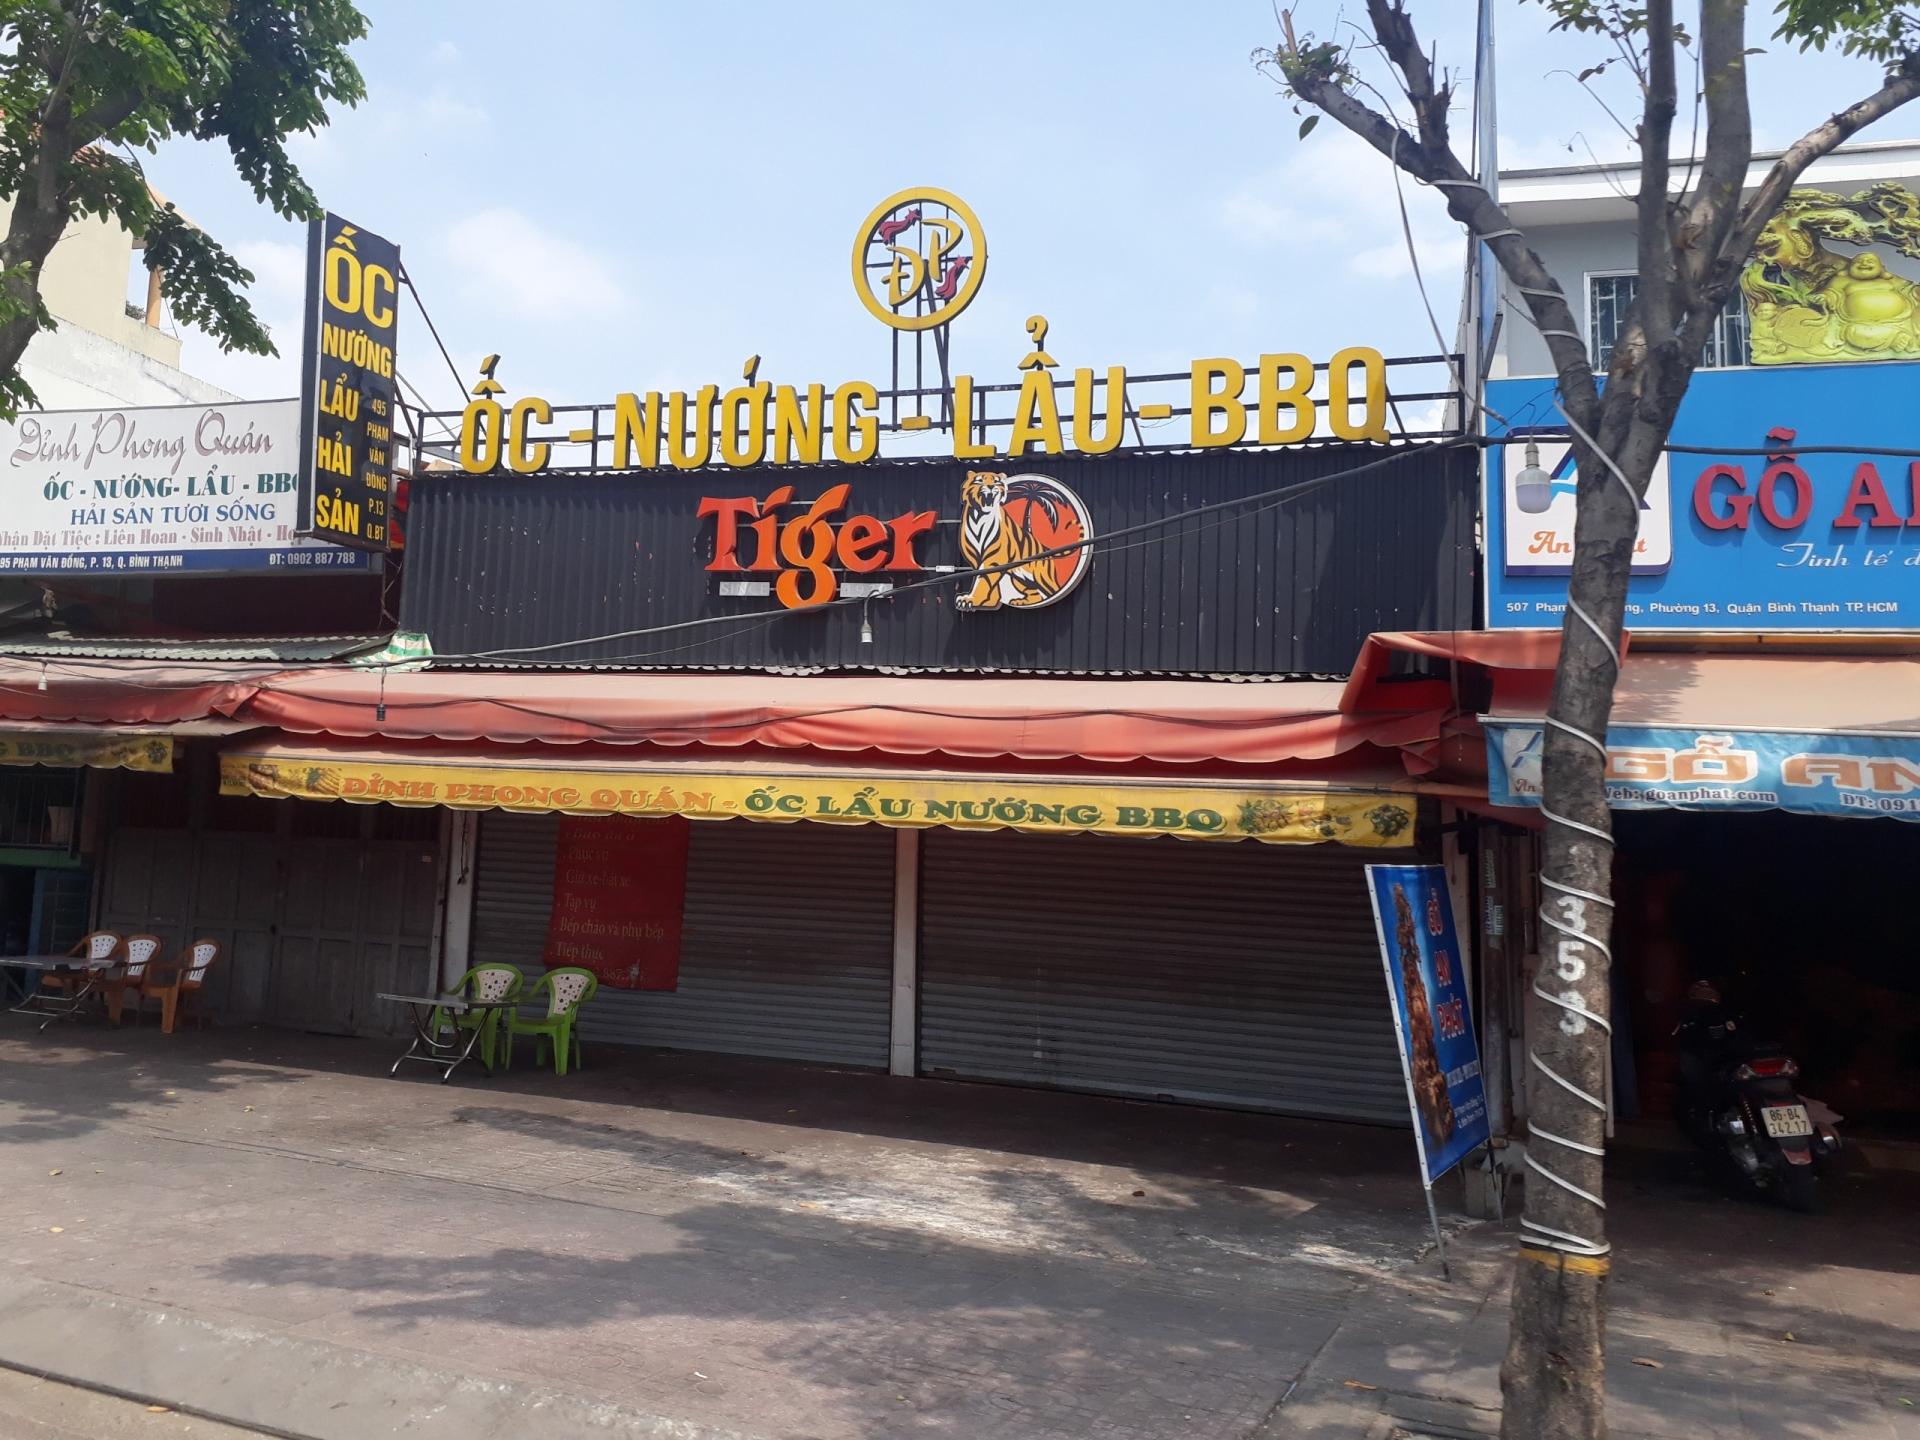
phía trước quán ăn đang đóng cửa là hai chiếc ghế màu xanh